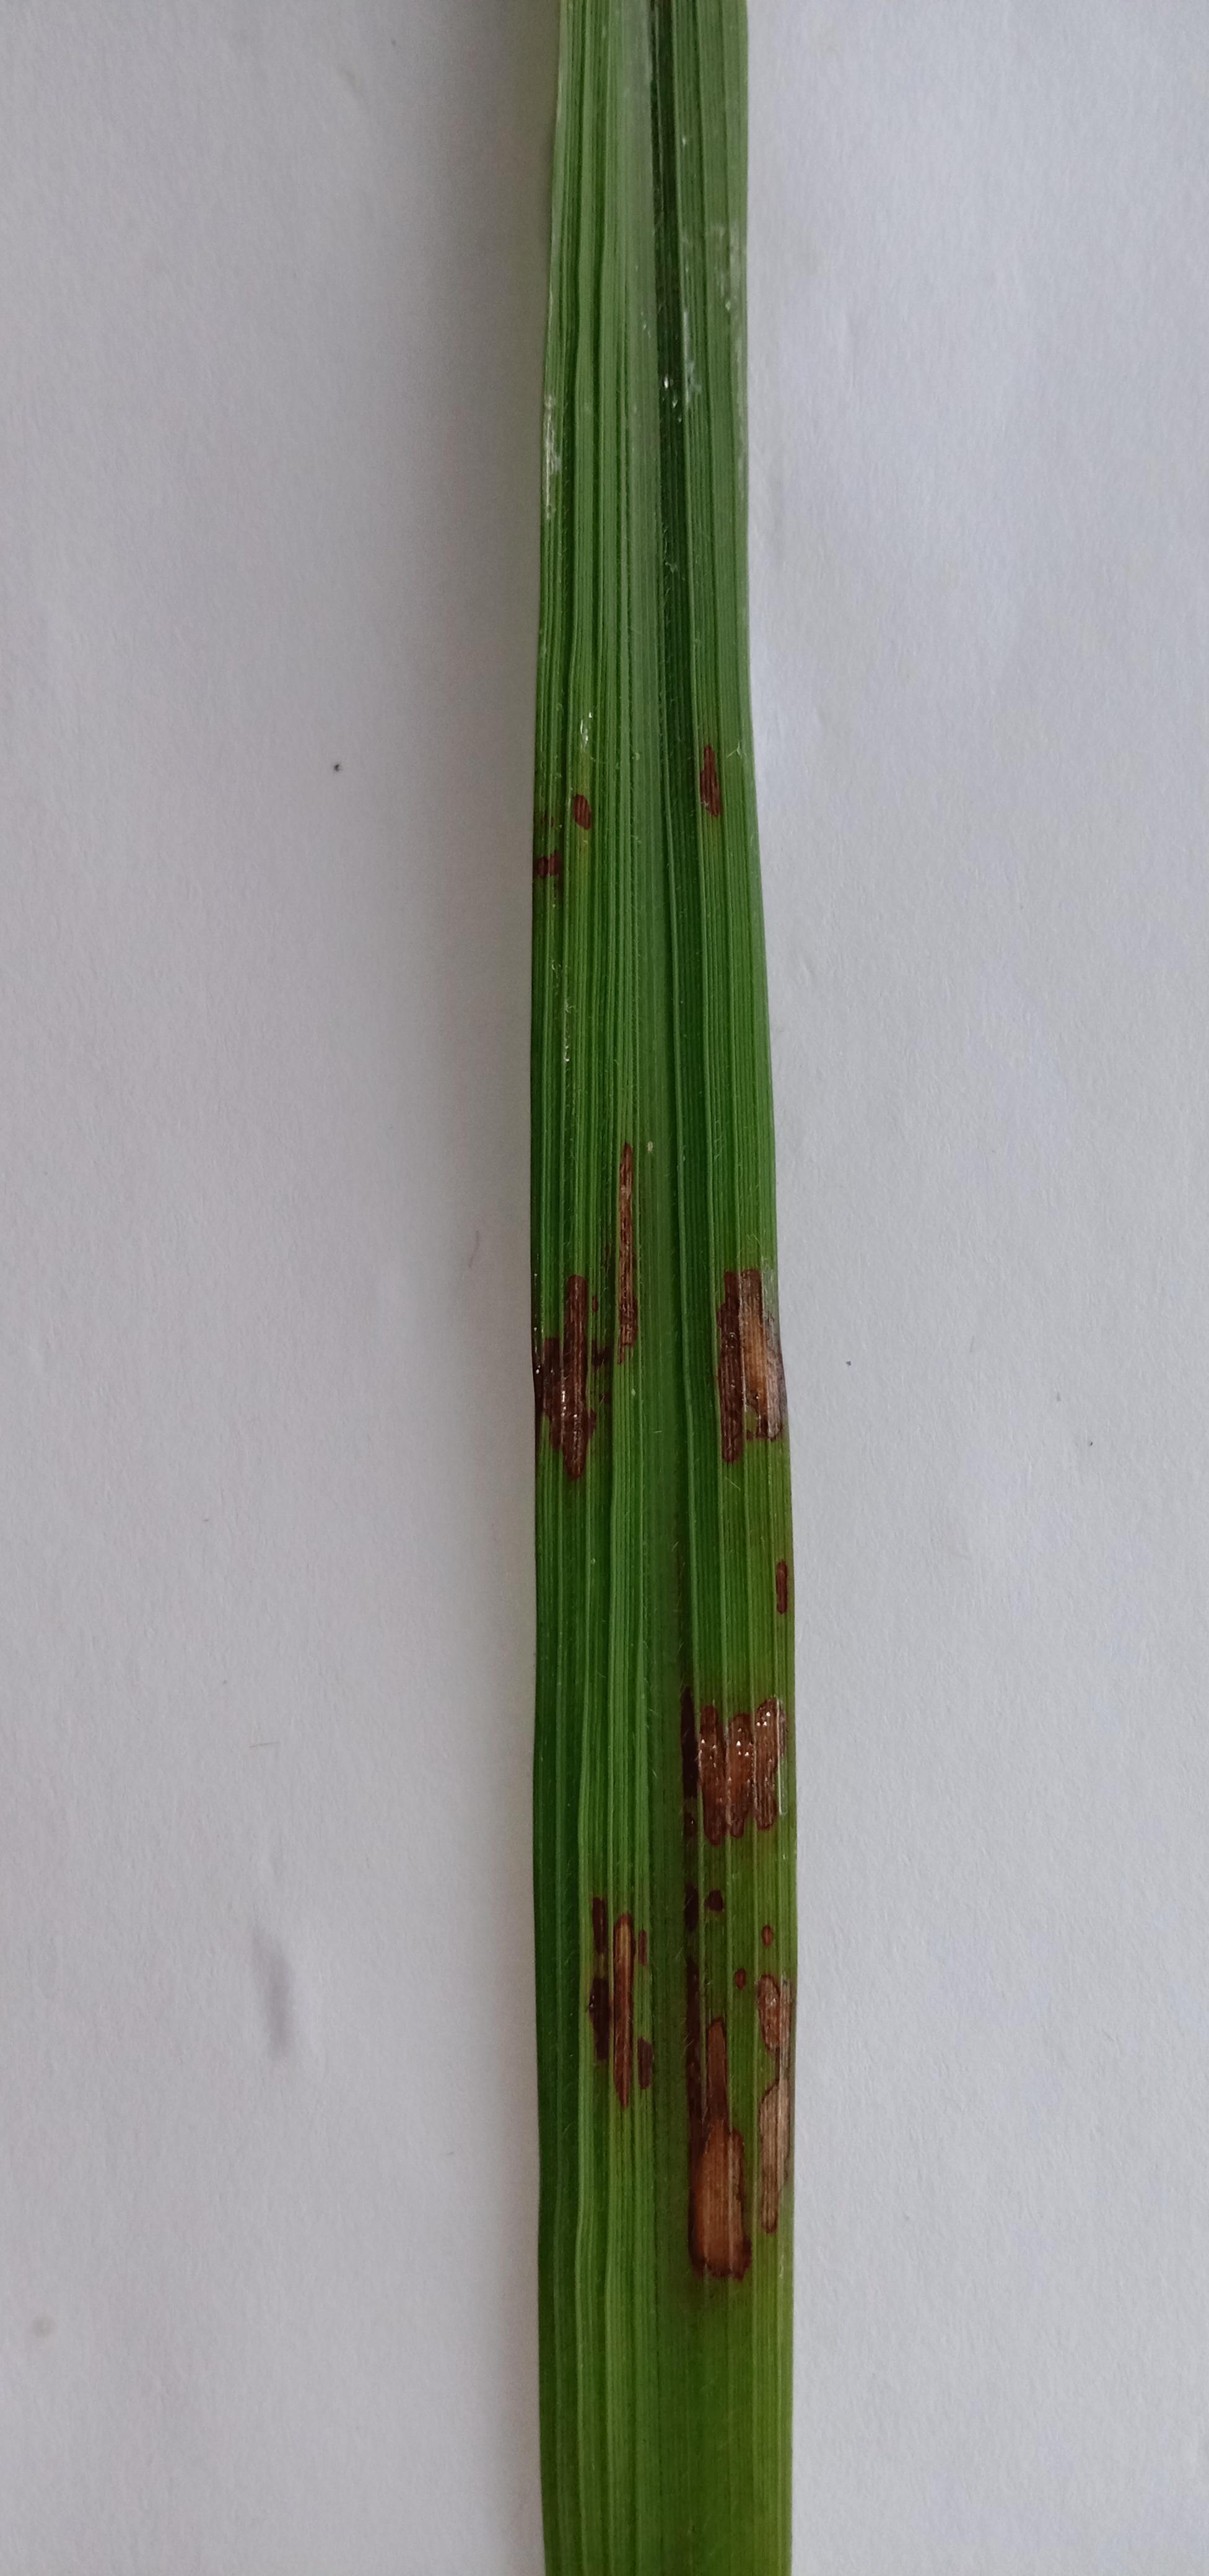
Label: Rice___Brown_Spot